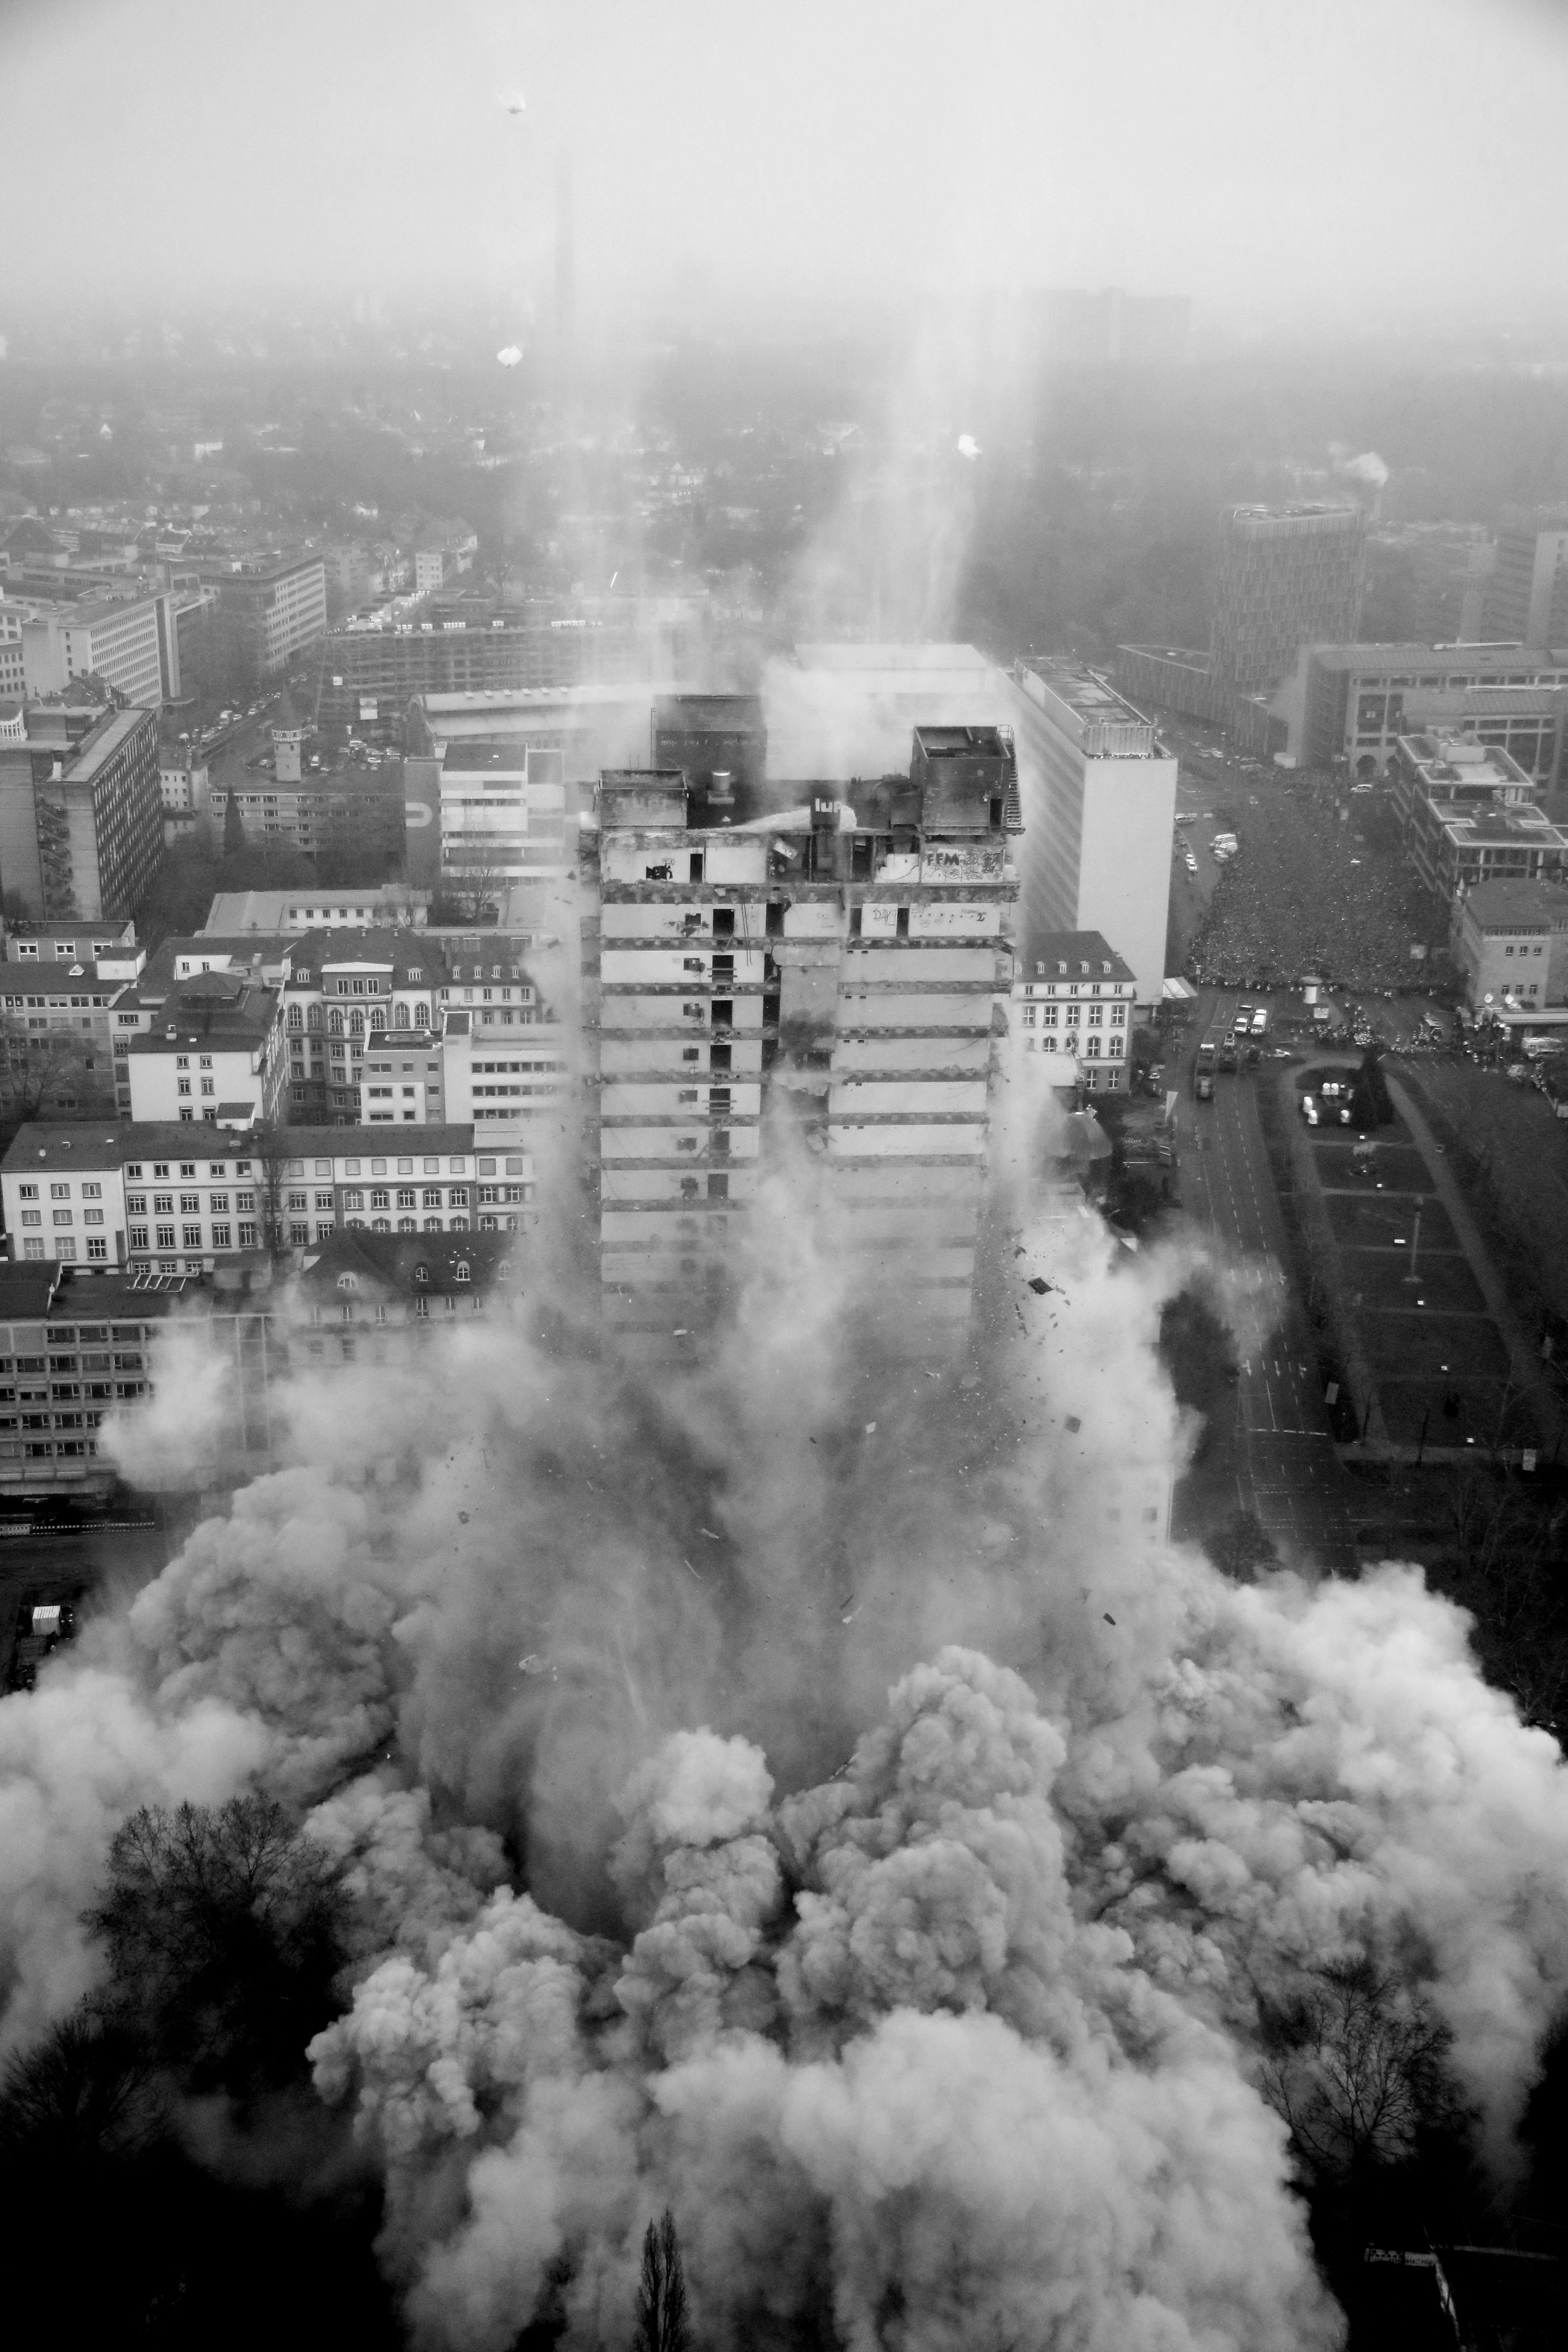
snow, black and white, building, skyscraper, smoke, vehicle, tower, weather, monochrome, bw, blackandwhite, blackwhite, university, turm, alemania, allemagne, sw, schwarzweiss, schwarzweis, demolition, germania, hochhaus, schwarzweissfotografie, universitt, schwarzweisfotografie, afe, sprengung, gebudeabriss, gebudeabris, monochrome photography, atmospheric phenomenon, atmosphere of earth